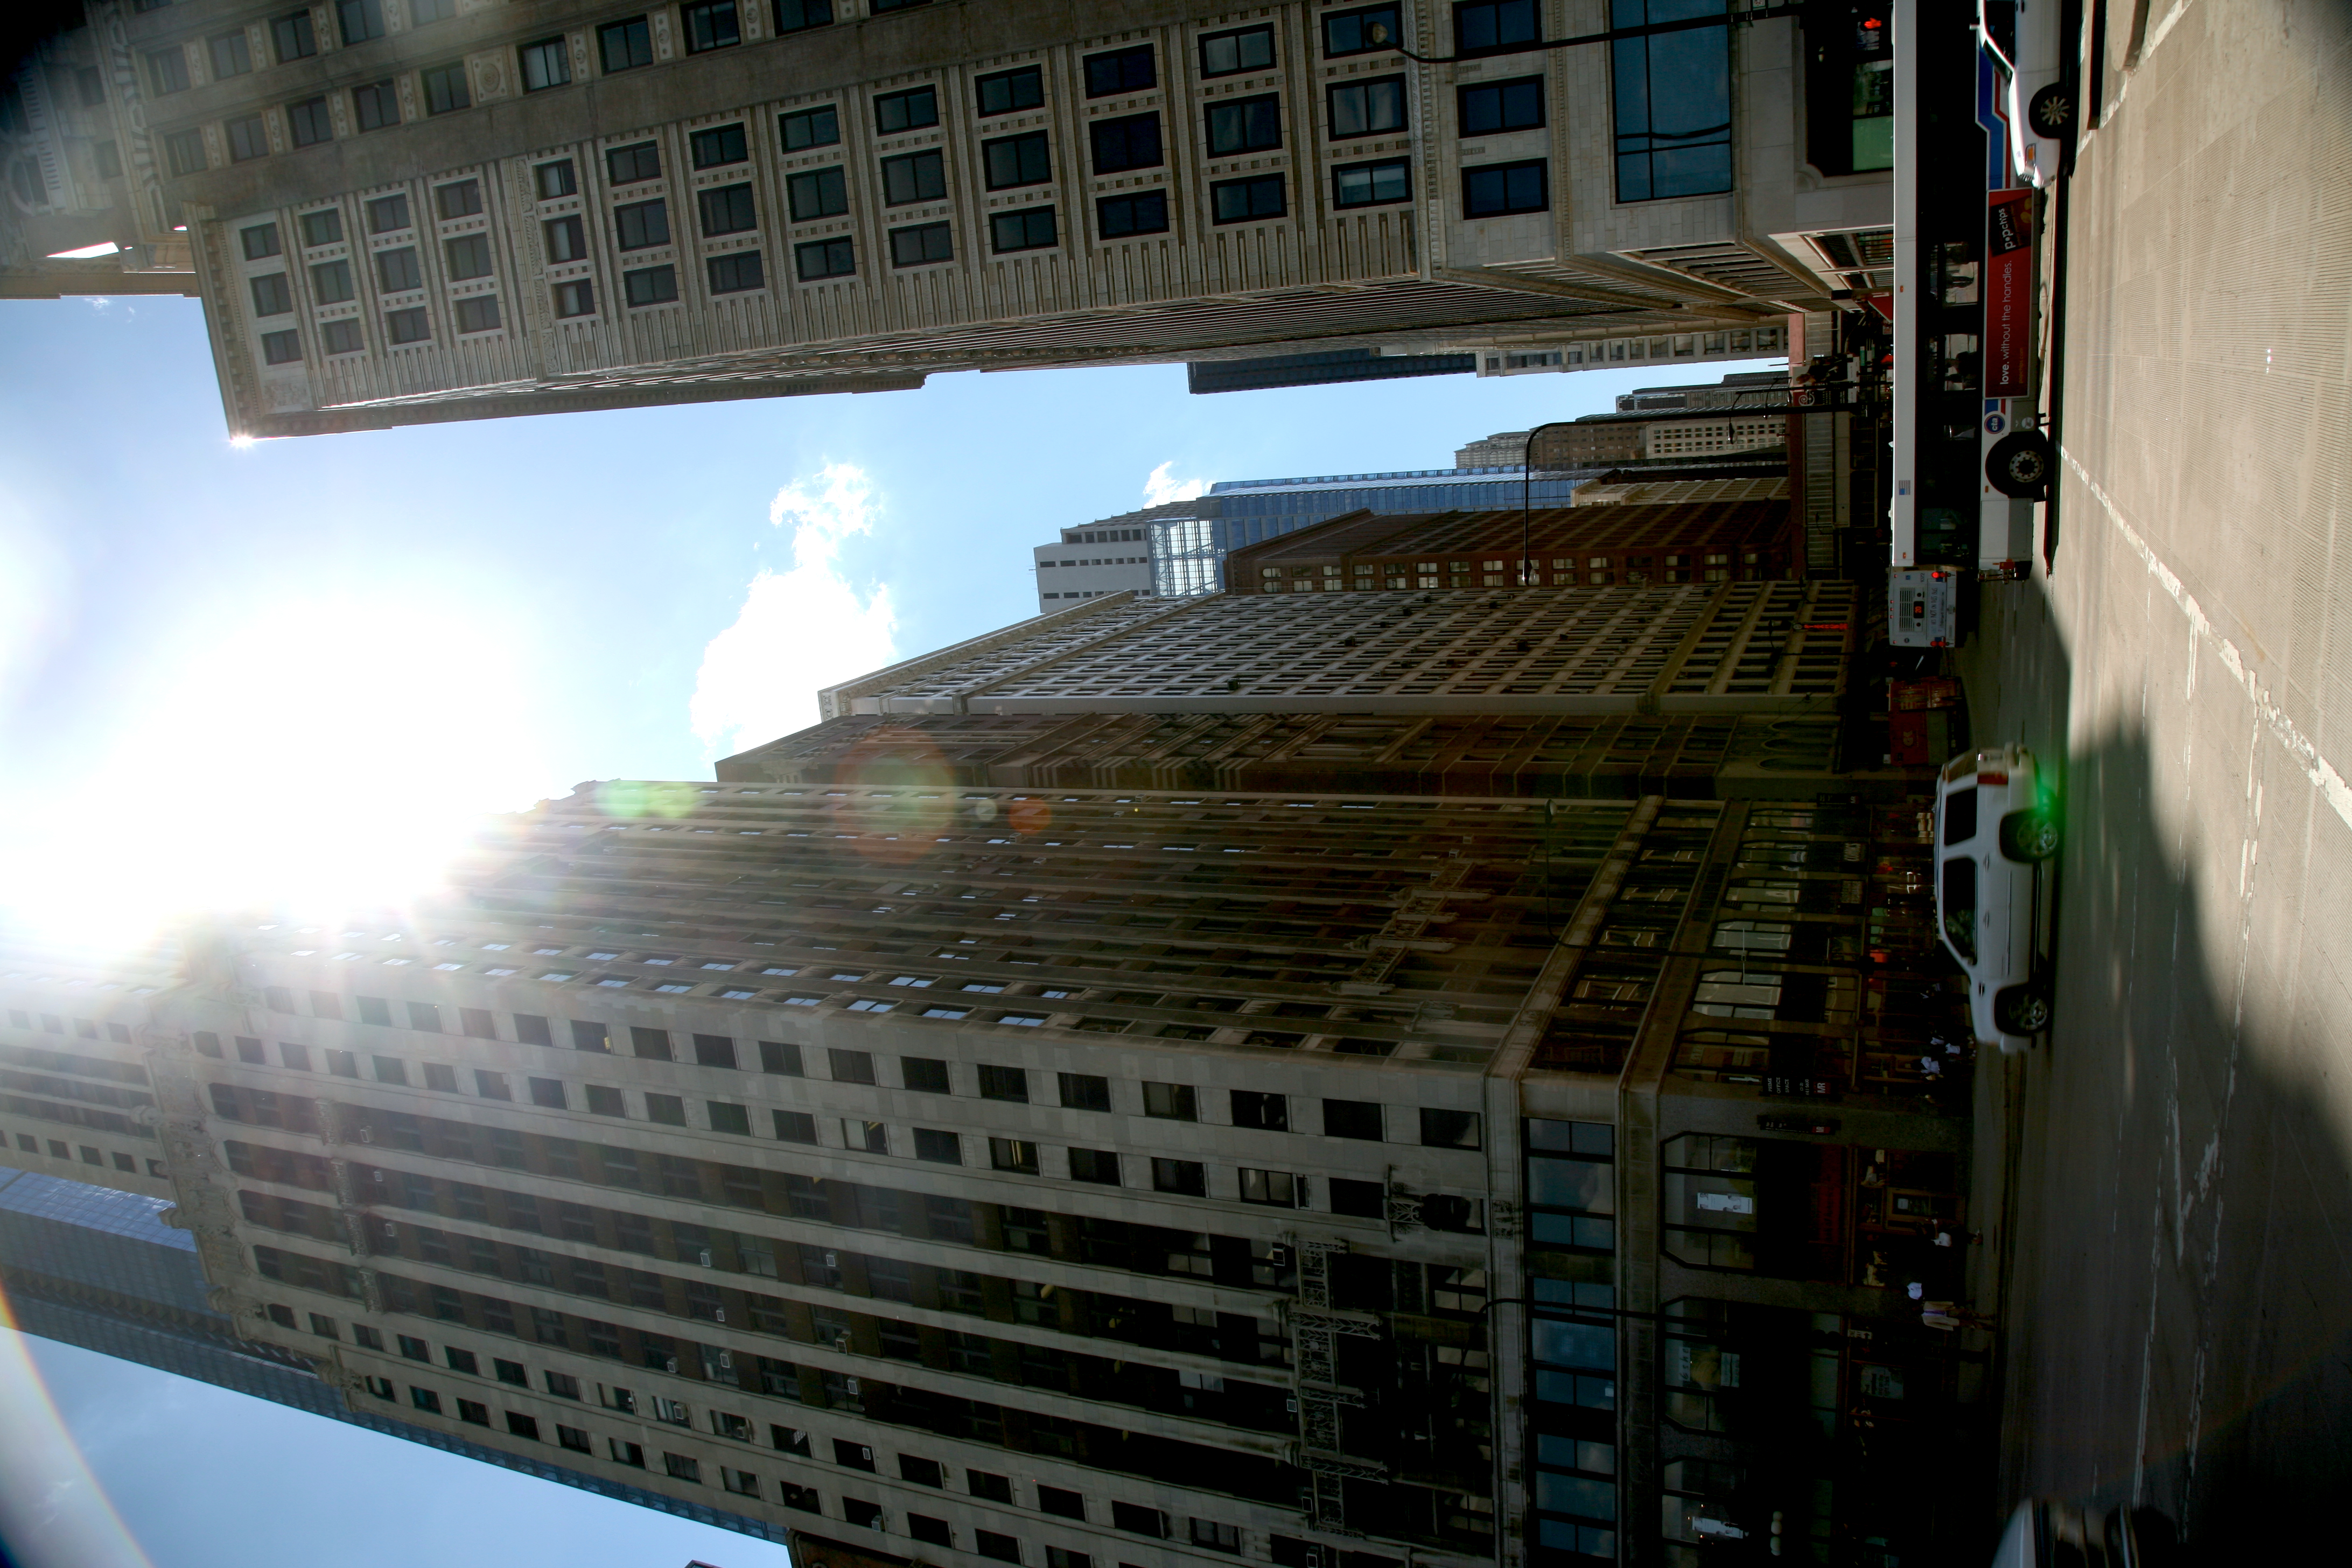
architecture, road, skyline, street, building, city, skyscraper, cityscape, downtown, tower, landmark, chicago, tower block, 5d, loop, metropolis, condominium, neighbourhood, urban area, human settlement, metropolitan area